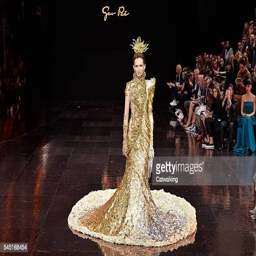
a model walks the runway at the fashion show during fashion week